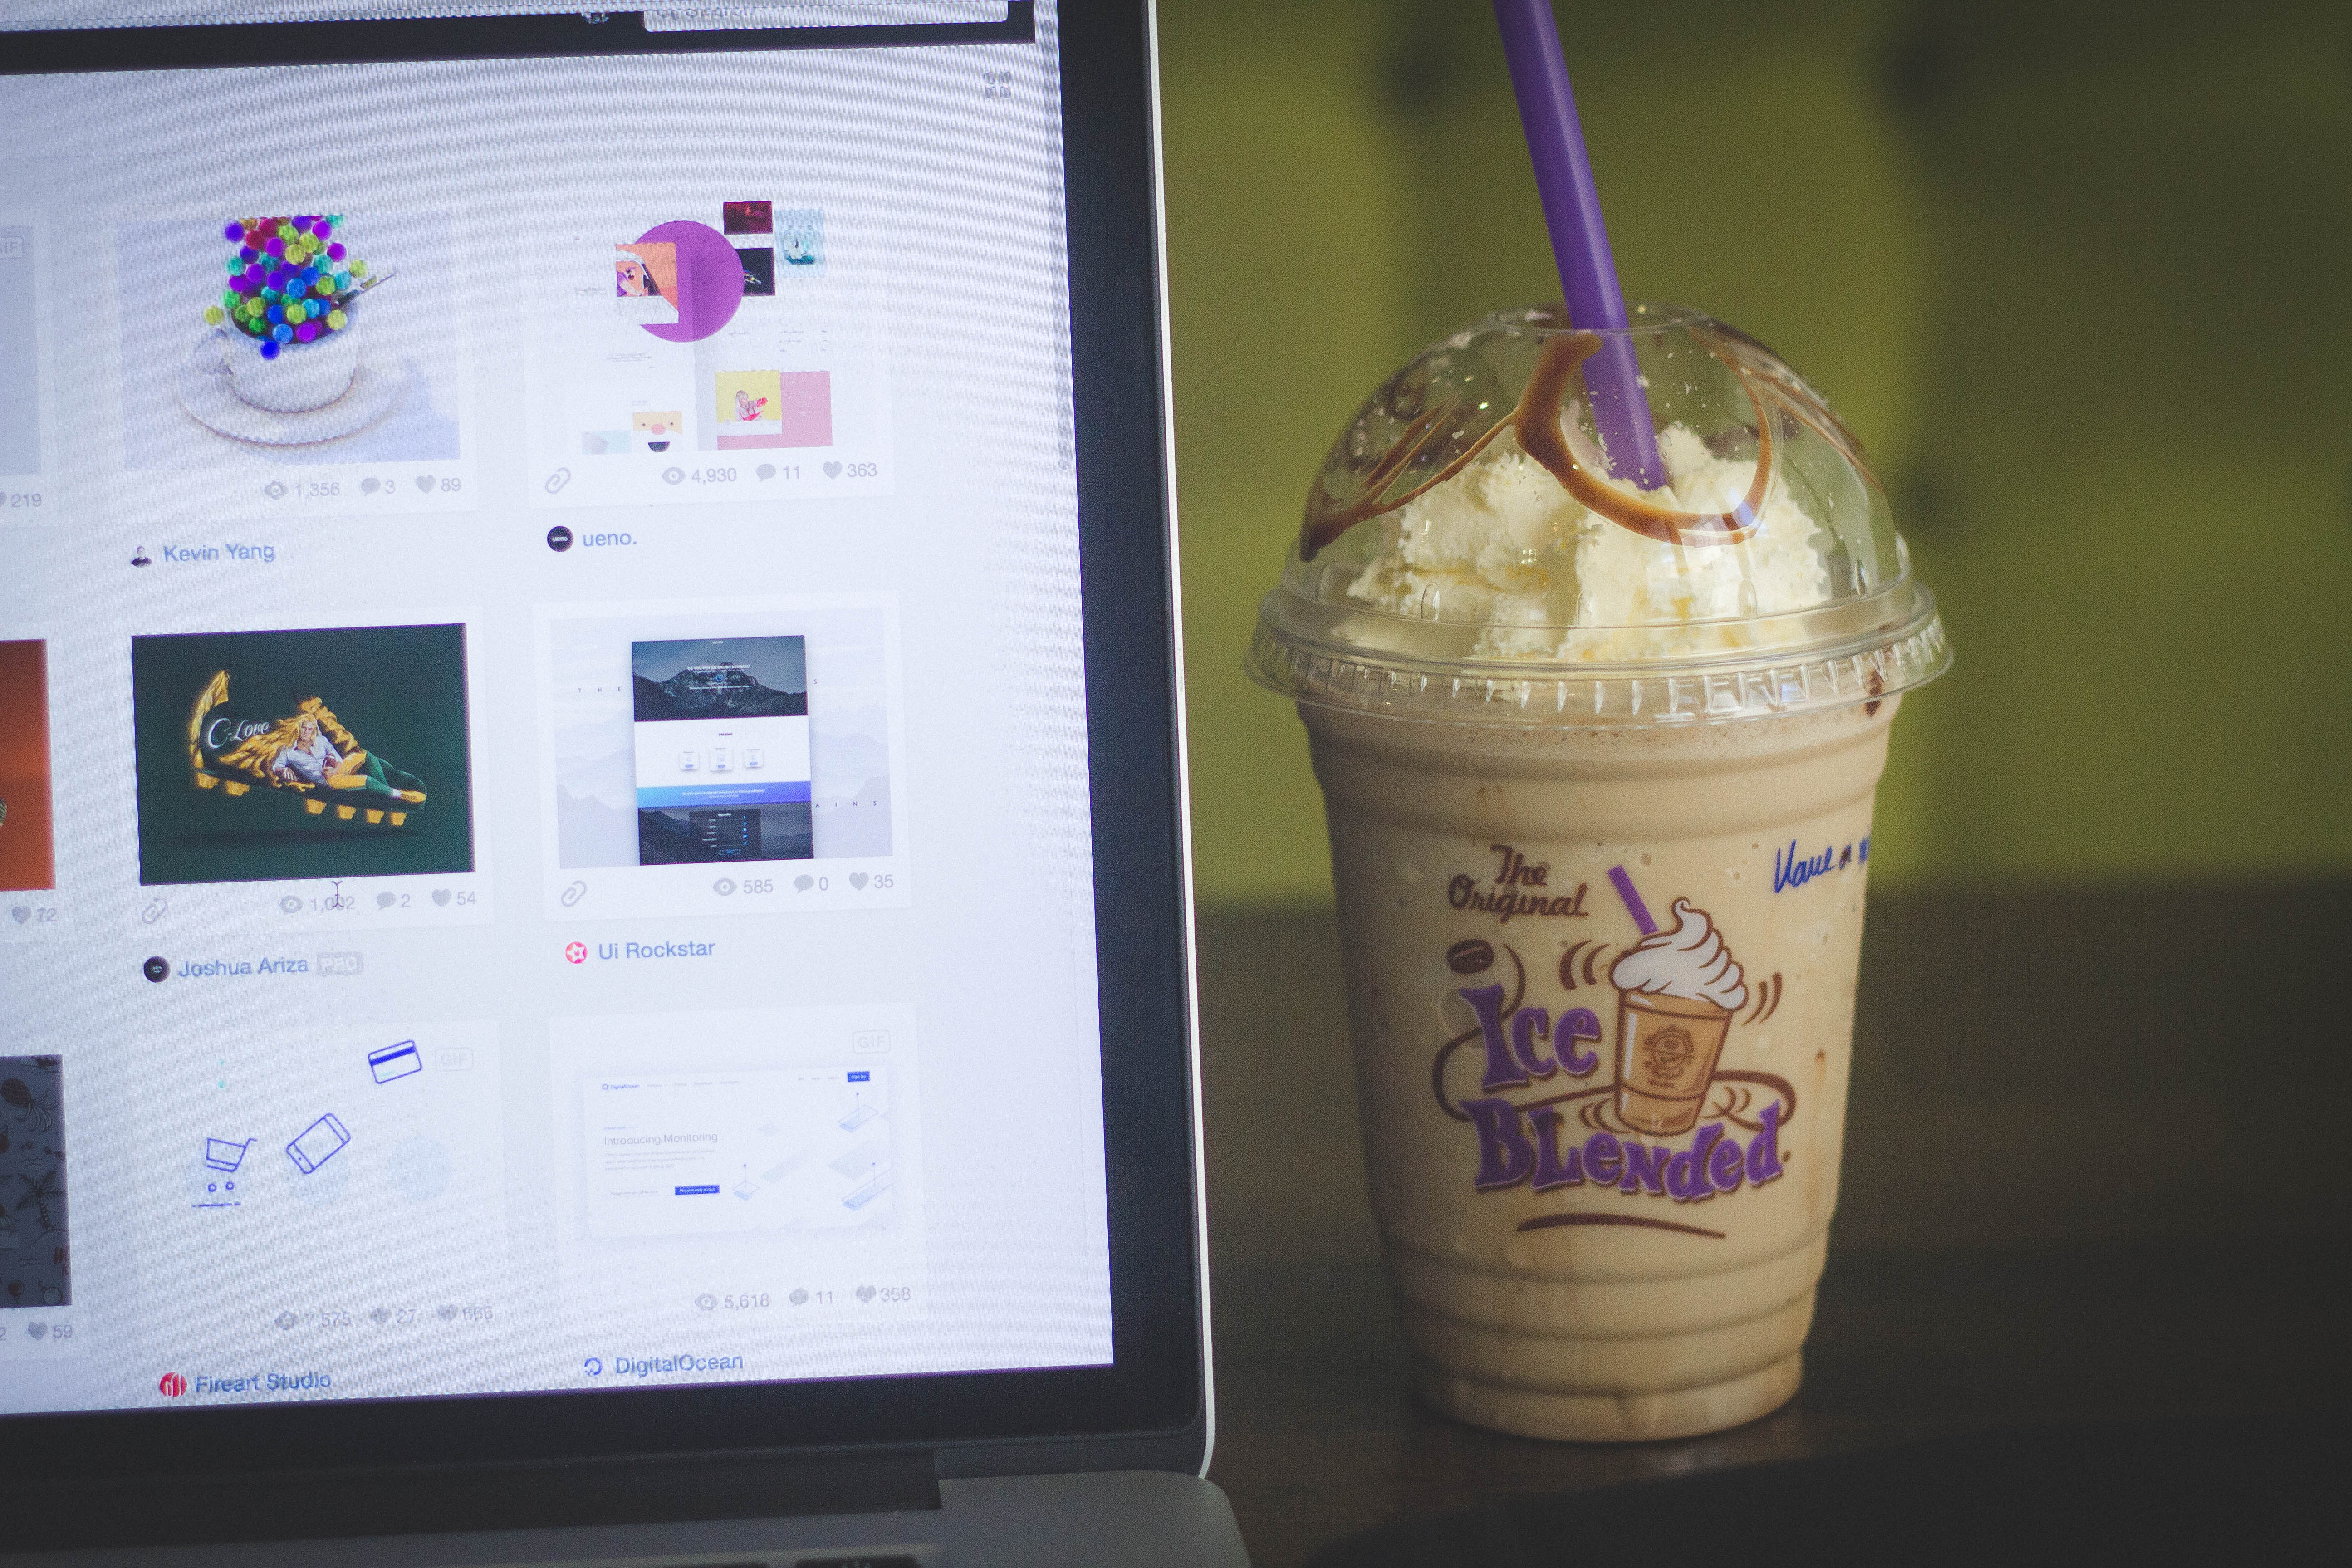
laptop, computer, screen, coffee, cup, ice, drink, cream